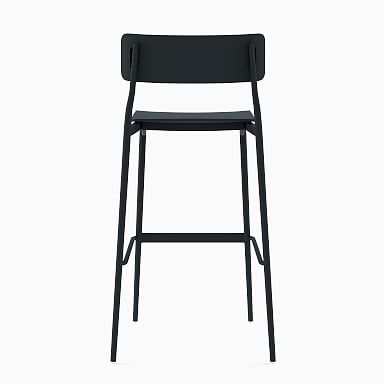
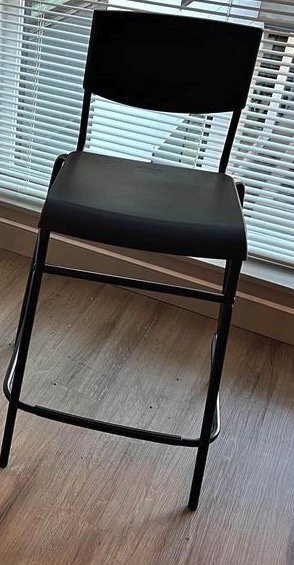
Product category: stool
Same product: no